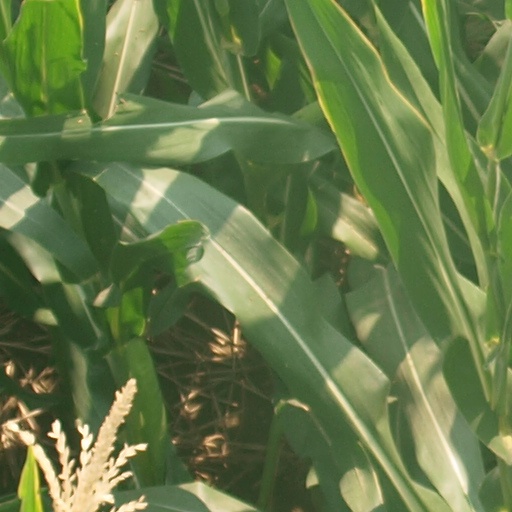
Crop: maize; corn